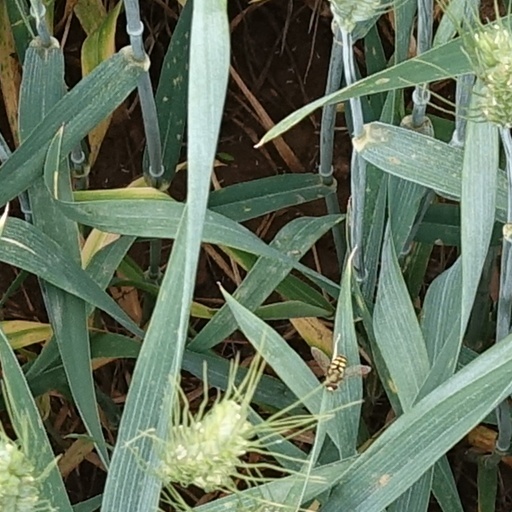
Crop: wheat